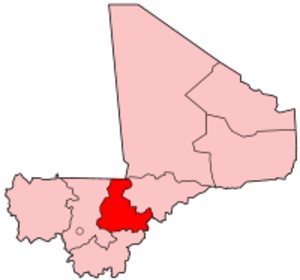
Carte de la région de Ségou au Mali